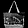
Label: Bag